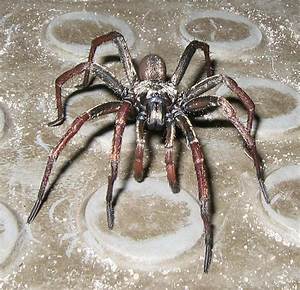
Label: ragno